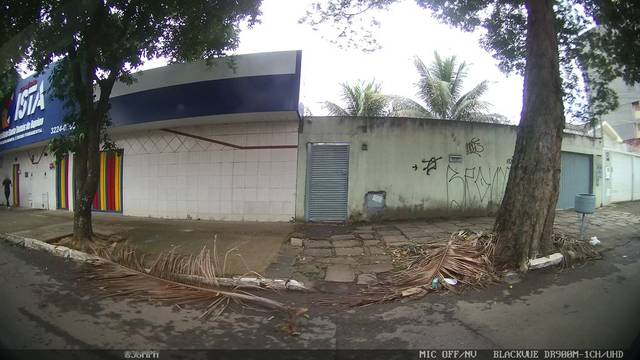
Region: Brazil
Coordinates: -16.669, -49.263